Green politics

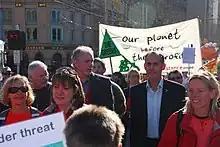
Bob Brown at a climate change rally in Melbourne, 5 July 2008

There is a growing level of global cooperation between Green parties. Global gatherings of Green Parties now happen. The first Planetary Meeting of Greens was held 30–31 May 1992, in Rio de Janeiro, immediately preceding the United Nations Conference on Environment and Development held there. More than 200 Greens from 28 nations attended. The first formal Global Greens Gathering took place in Canberra, in 2001, with more than 800 Greens from 72 countries in attendance. The second Global Green Congress was held in São Paulo, Brazil, in May 2008, when 75 parties were represented.